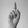
ASL letter: D